Bengali language

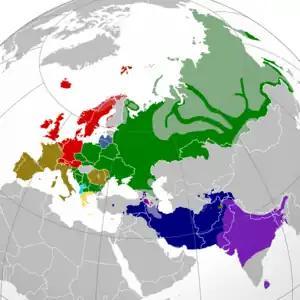
Present-day distribution of Indo-European languages in Eurasia. Bengali is one of the easternmost languages

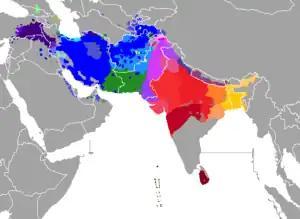
Indo- Iranian languages, Bengali marked yellow

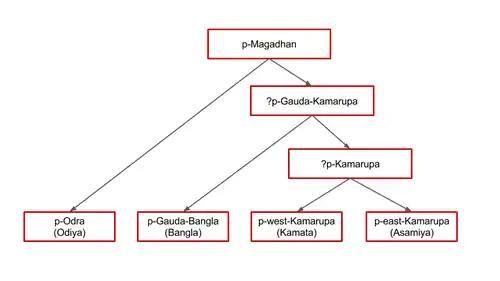
The descent of proto-Gauda, the ancestor of the modern Bengali language, from the proto-Gauda-Kamarupa line of the proto-Magadhan (Magadhi Prakrit).

With the advent of Indo-Aryans in the 3rd century BCE, Bengal was gradually being sanskritized. The varieties of Prakrit spoken in Bengal region were generally referred to as "eastern Magadhi Prakrit", as coined by linguist Suniti Kumar Chatterji, as the Middle Indo-Aryan dialects were influential in the first millennium when Bengal was a part of the Greater Magadhan realm. Muhammad Shahidullah attempted to trace the origin of Bengali to Old Indo-Aryan through the Gaudi Prakrit; his findings were later supported by A. B. Keith and others.